Stephen R. Bissette

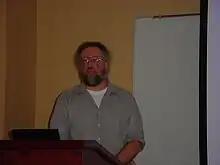
Stephen R. Bissette lecturing. 2005.

Bissette's work with Alan Moore and John Totleben earned the 1985 "Best Single Issue" Jack Kirby Award for "Swamp Thing Annual" #2, and the 1985, 1986, and 1987 Jack Kirby Awards for "Best Continuing Series" for "Swamp Thing". His work with John Totleben earned them the 1985 "Best Art Team" Jack Kirby Award for "Swamp Thing". "Taboo" won the "Best Anthology" Eisner Award in 1993.